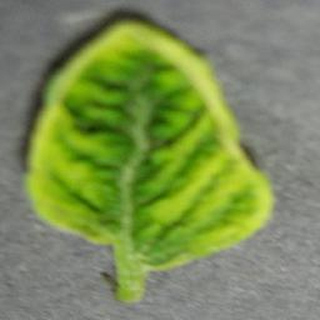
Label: tomato_yellow_leaf_curl_virus